GCR Class 11F

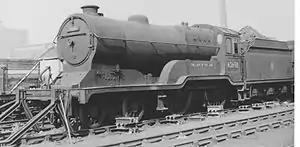
GCR Class 11F 62690 (LNER D11/2 No. 6397) "The Lady of the Lake" at Haymarket MPD, Edinburgh, in 1958

The Great Central Railway Class 11F or Improved Director Class is a class of 4-4-0 steam locomotive designed by John G. Robinson for passenger work. The LNER classified them as Class D11 in 1923. They were based on the earlier GCR Class 11E "Director" class (LNER D10).